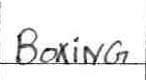
Label: boxing